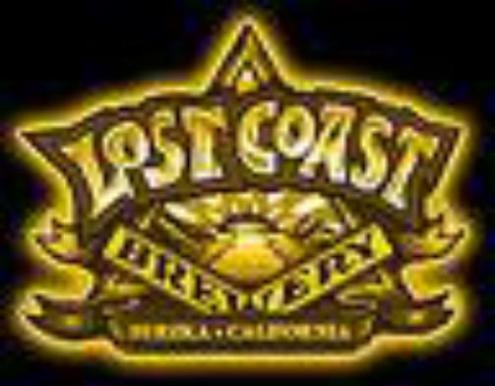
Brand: lost coast
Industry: Food